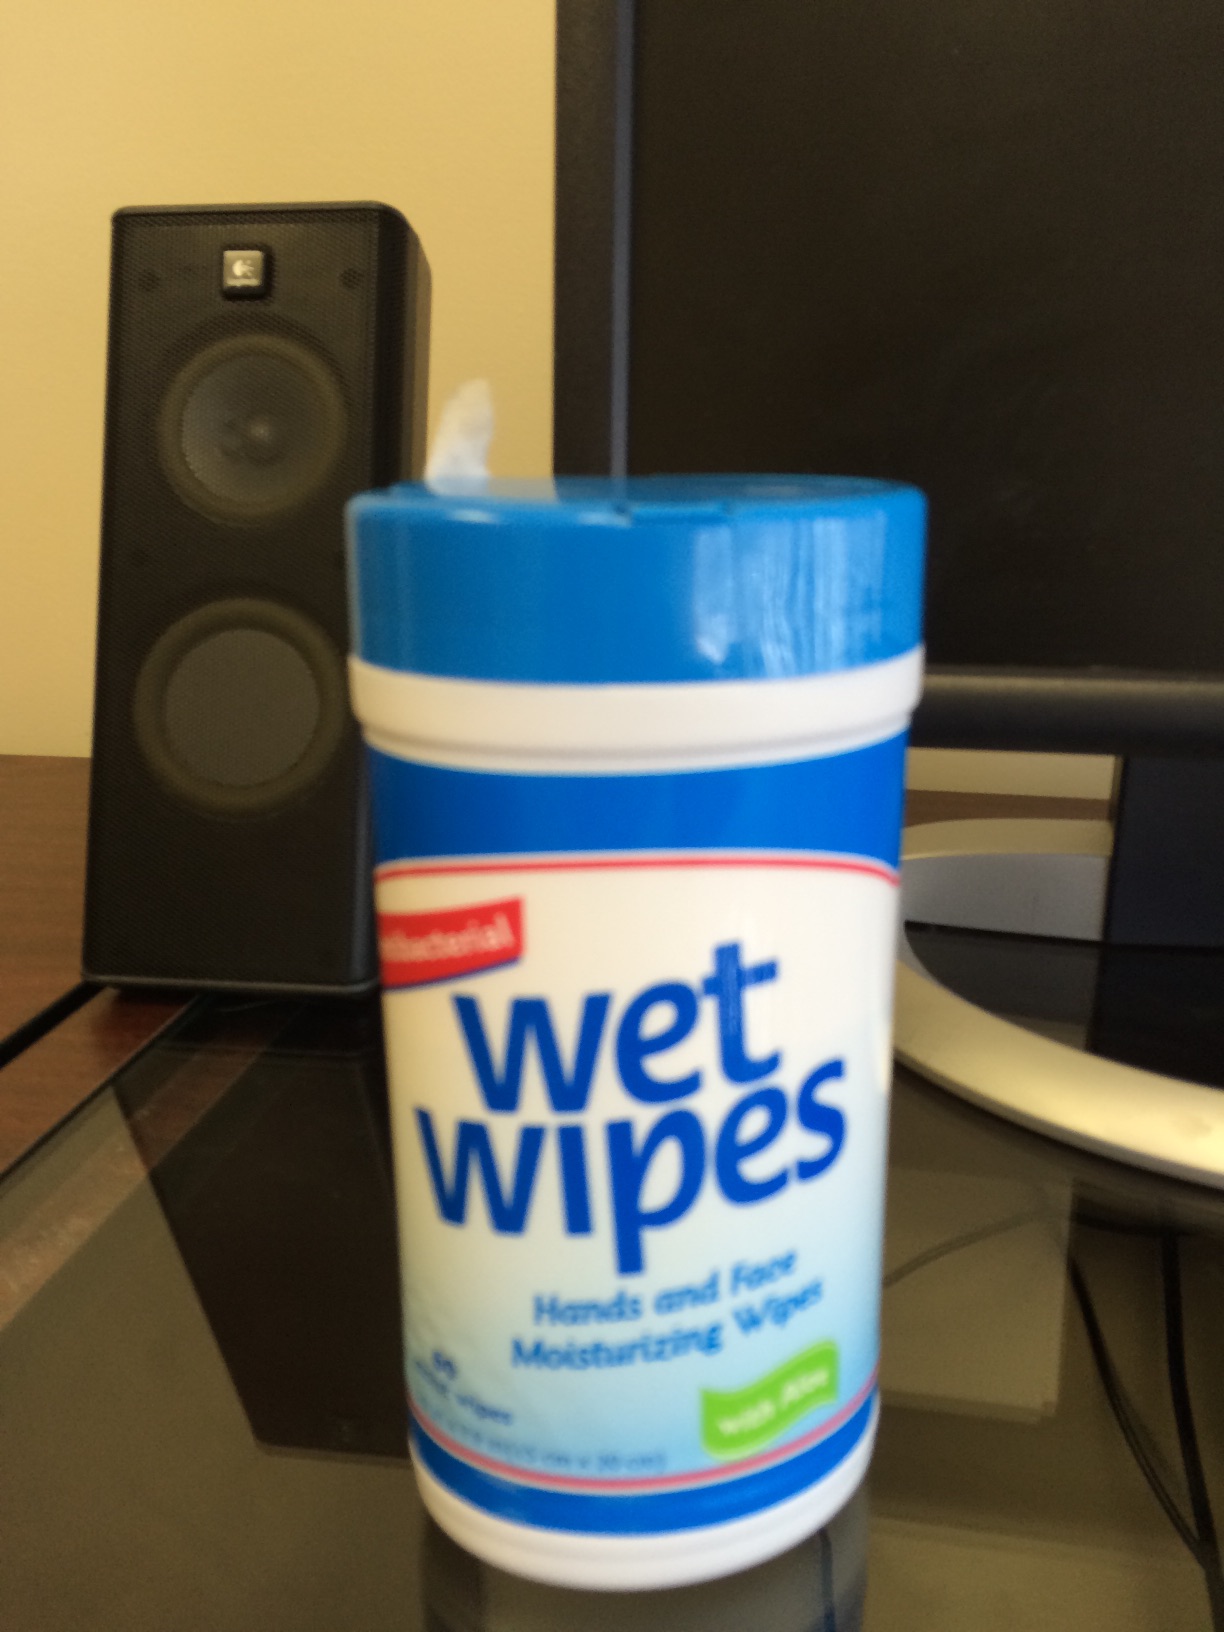Question: What is this?
Answer: wet wipes